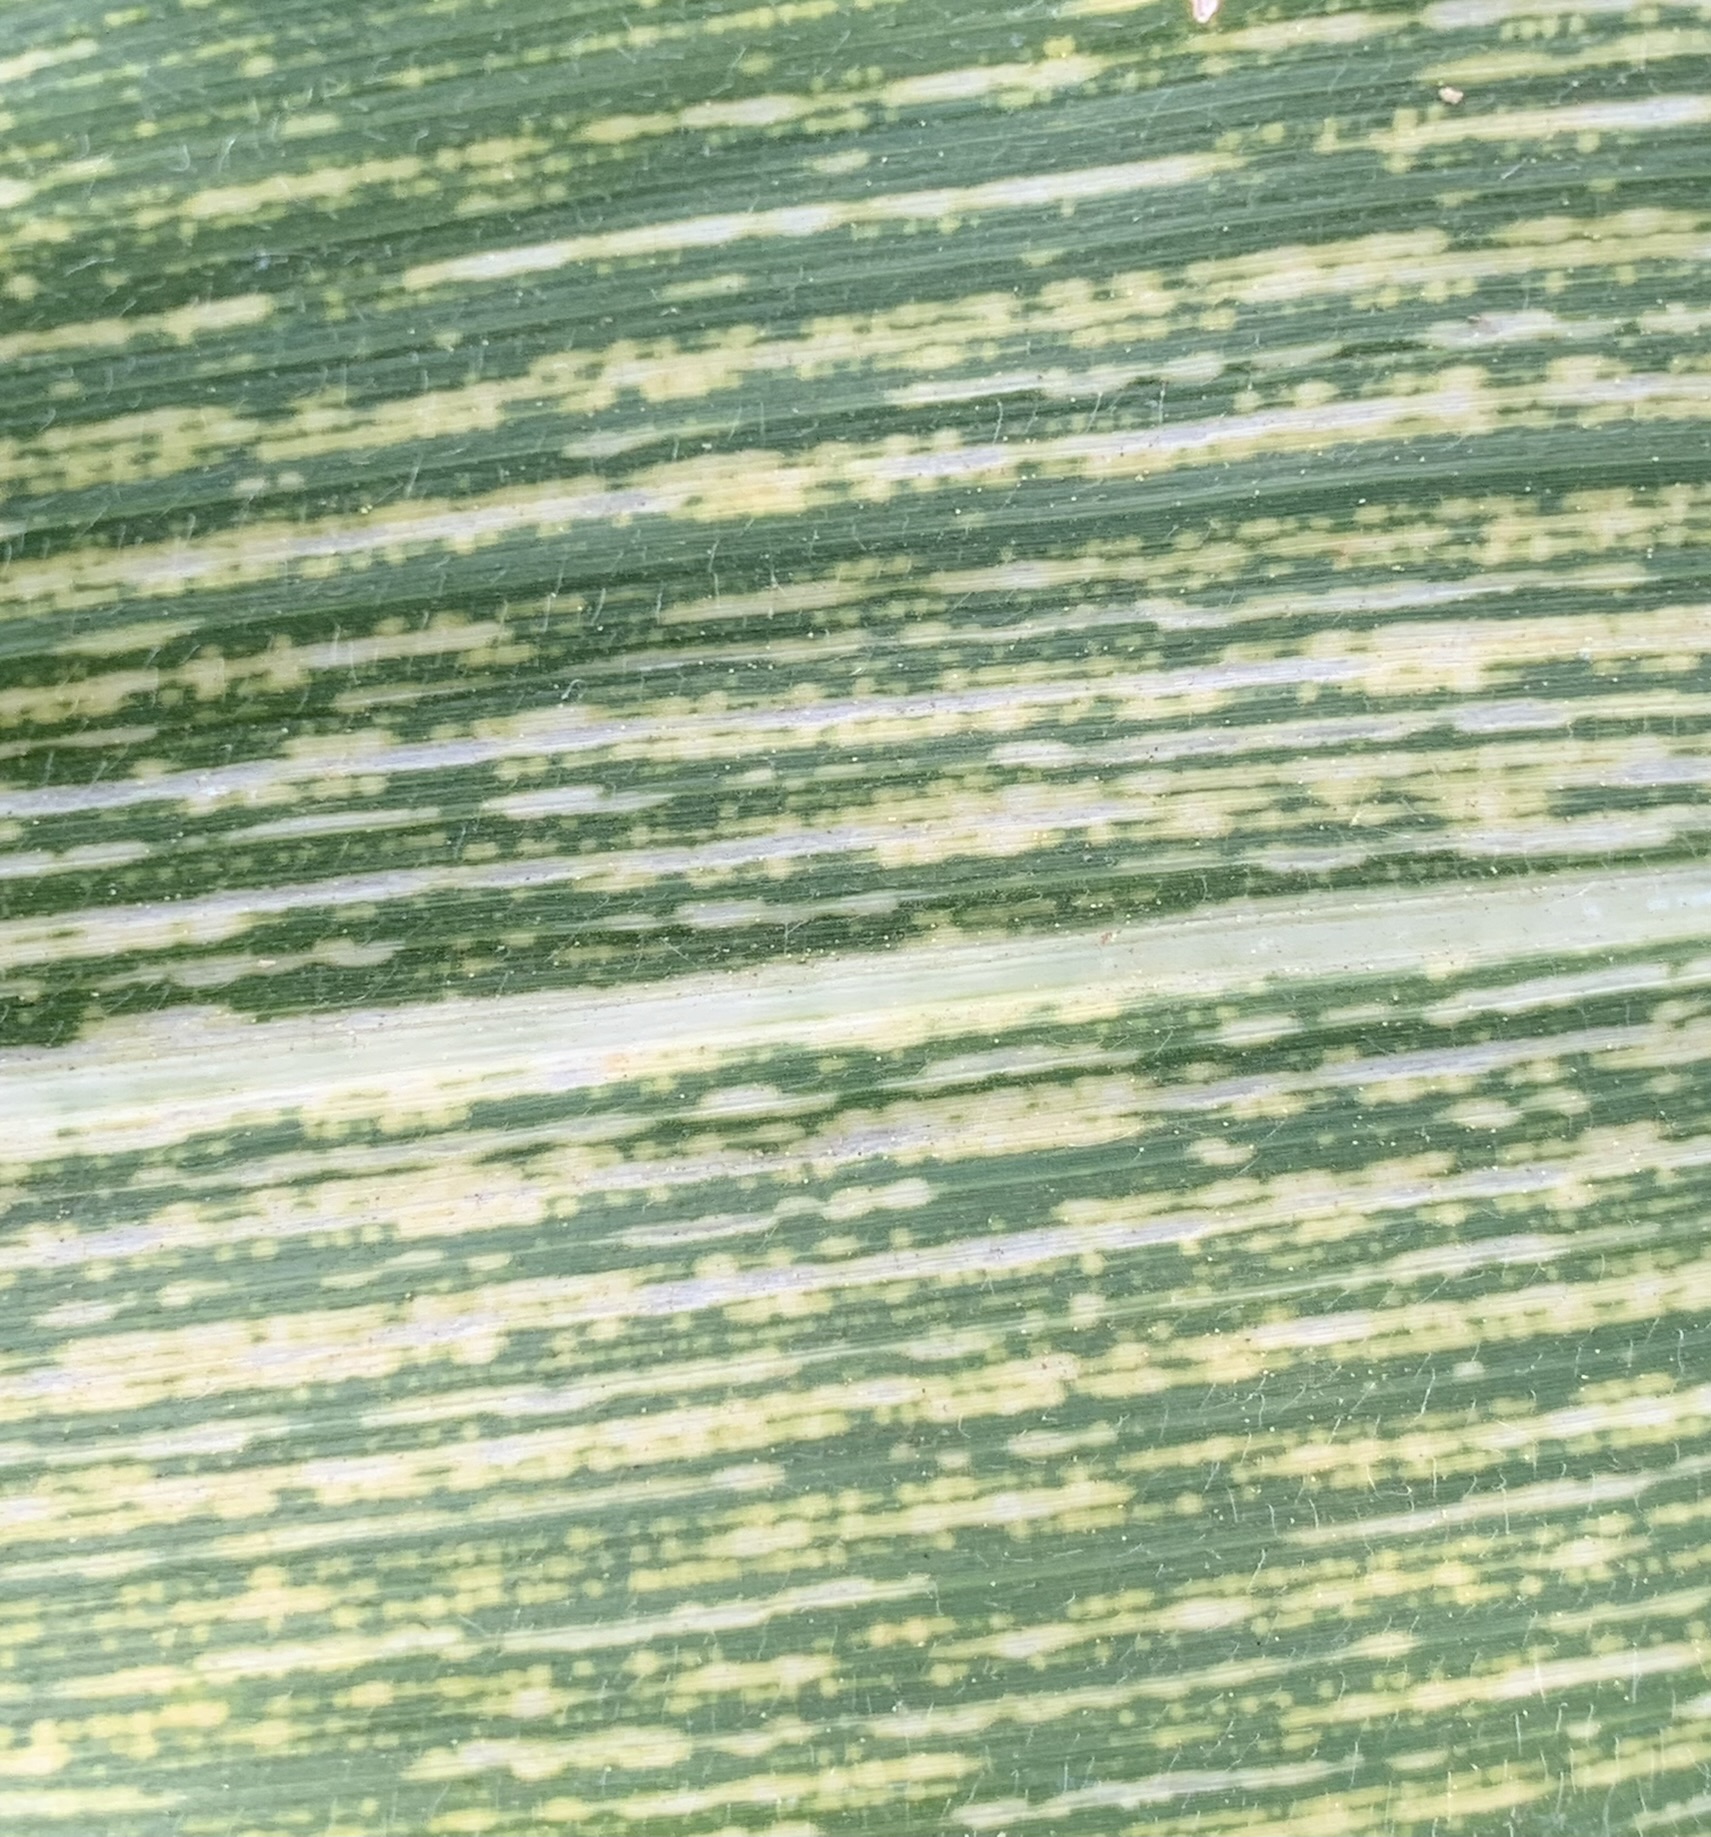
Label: MSV